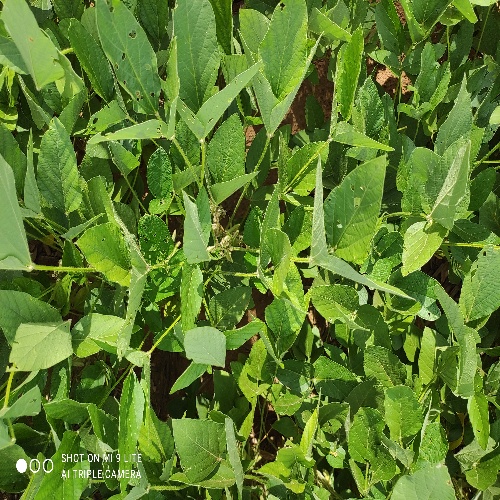
Label: Caterpillar